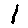
Label: 1